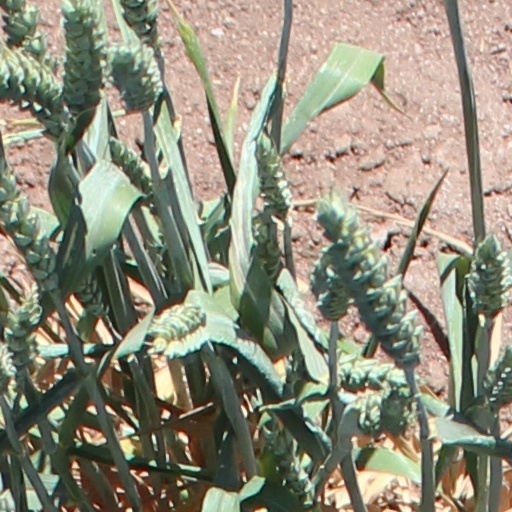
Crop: wheat